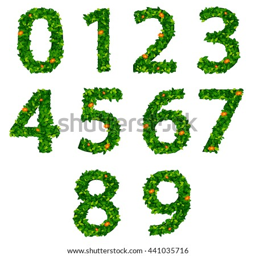
number symbol of green fresh leaf isolated on a white